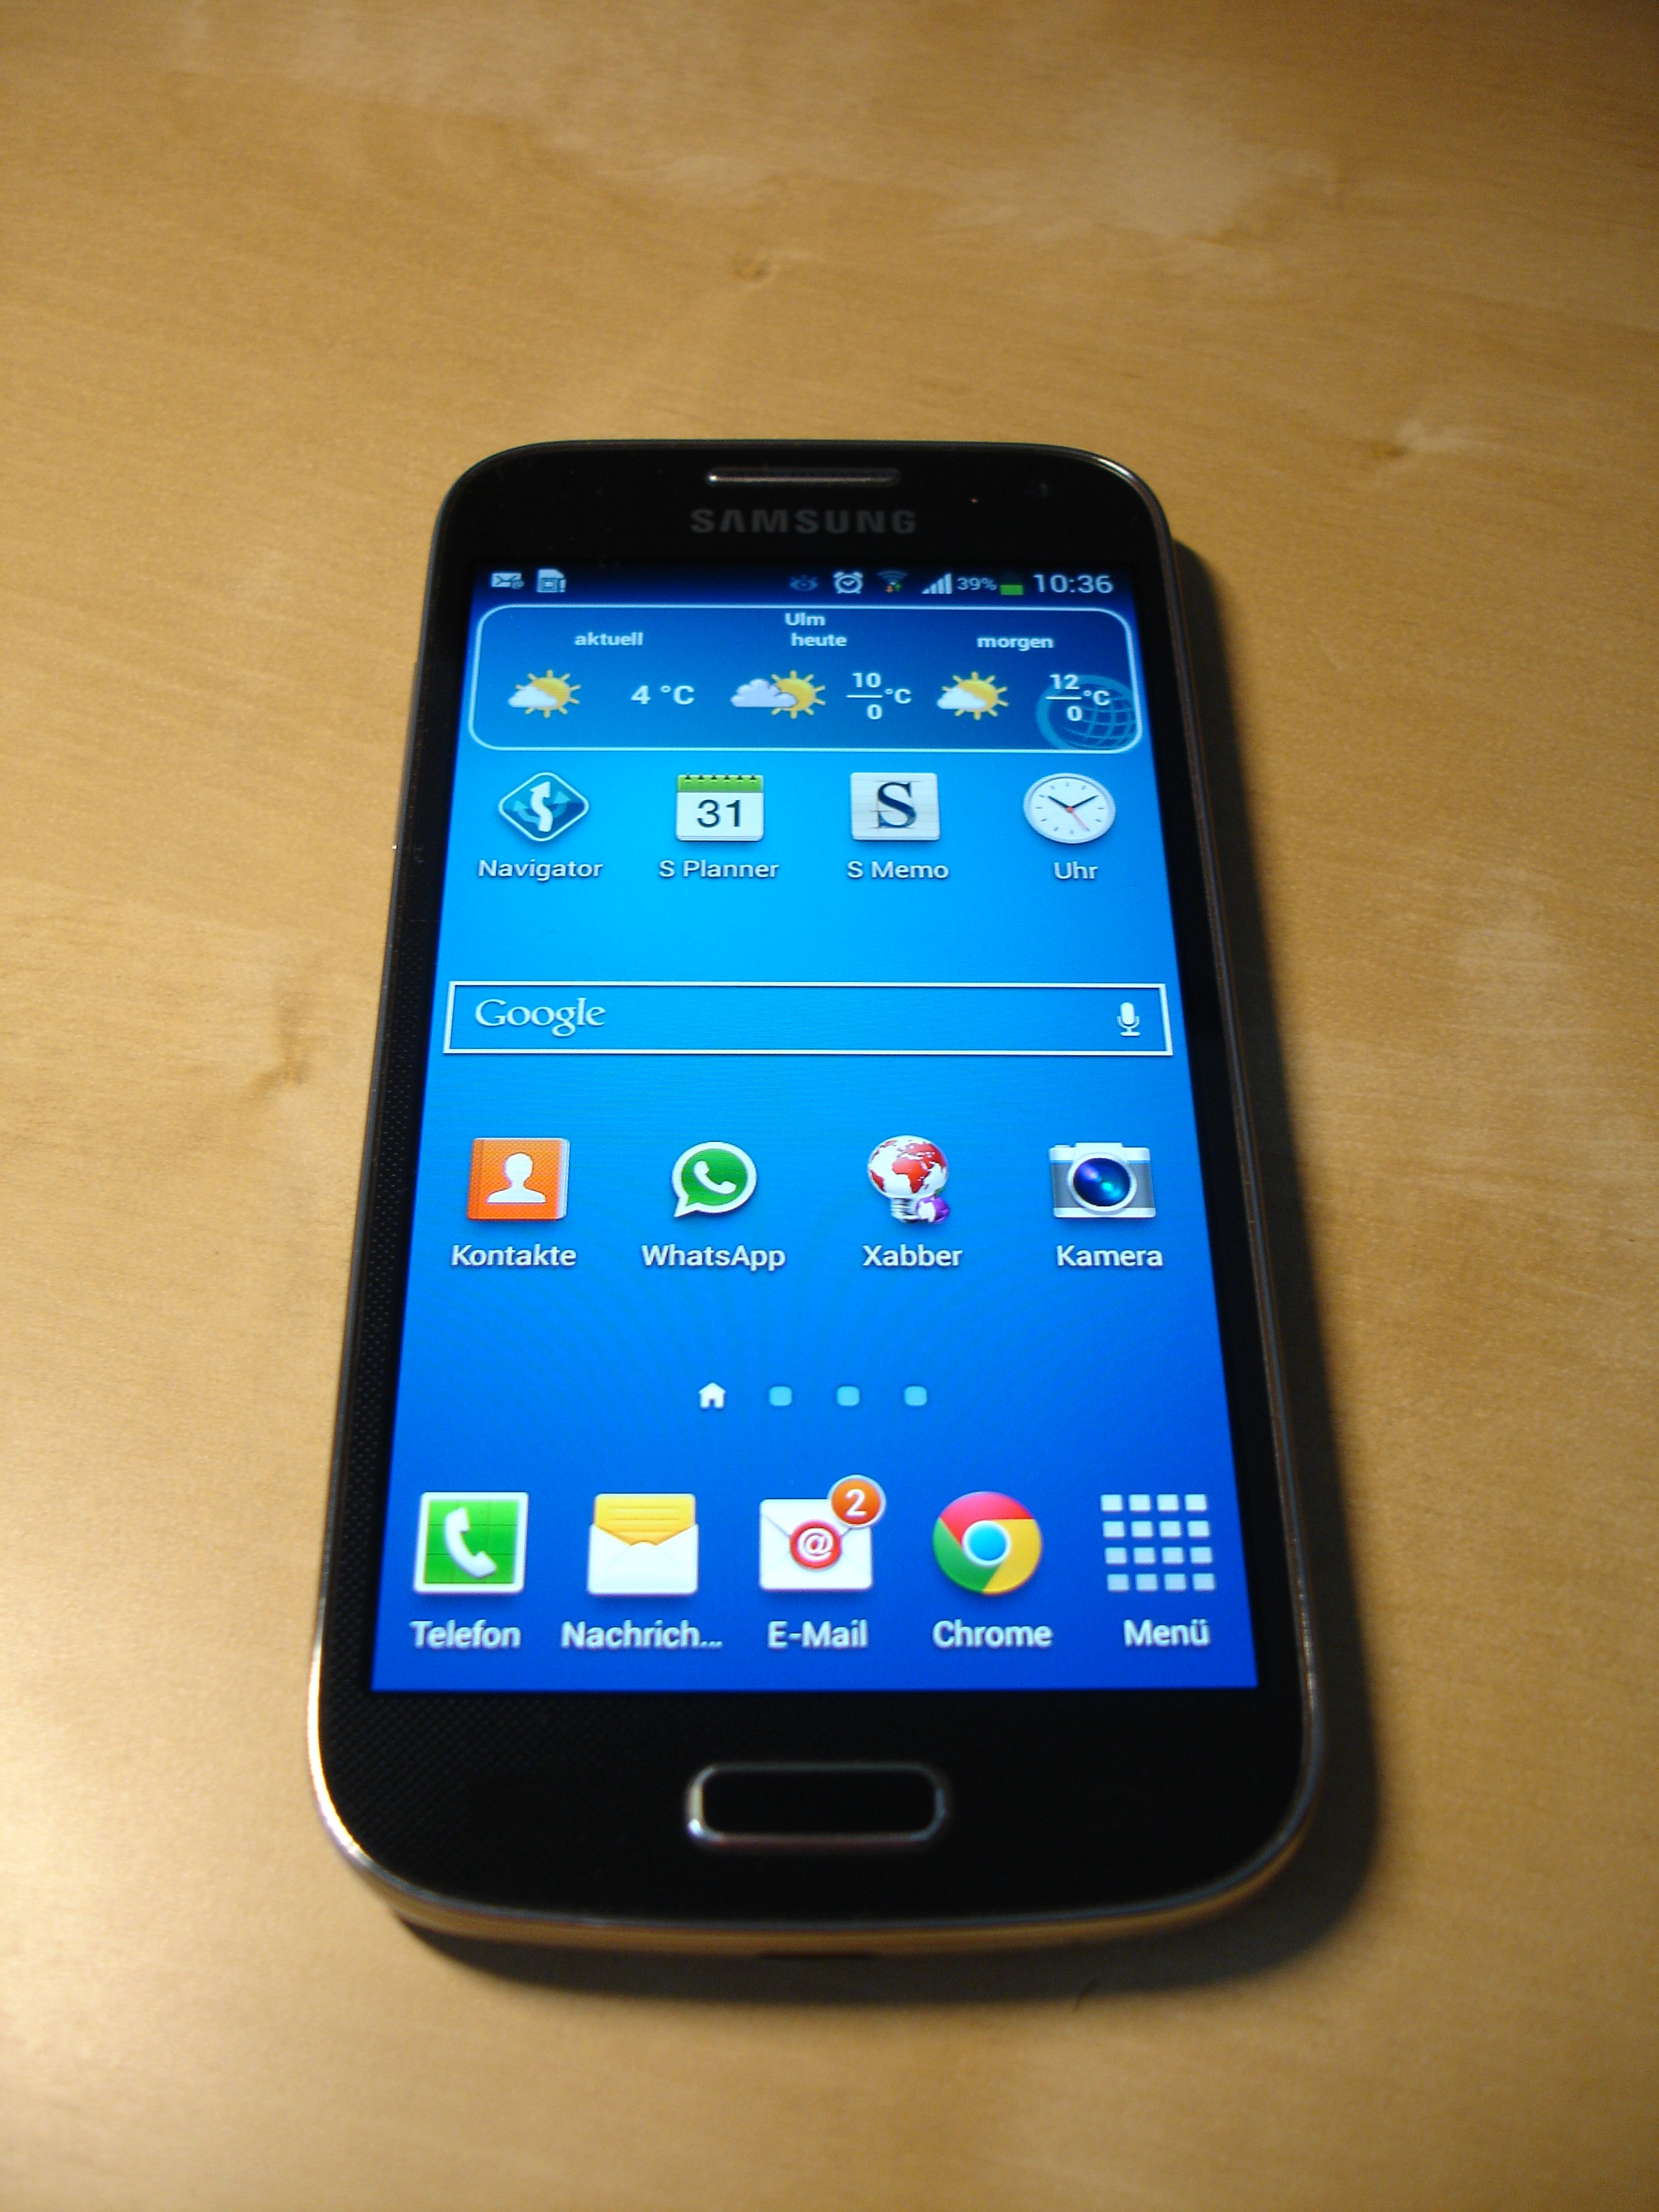
smartphone, technology, phone, telephone, communication, gadget, blue, mobile phone, electronics, samsung, multimedia, pda, electronic device, portable communications device, communication device, galaxy s4 mini